Greek Civil War

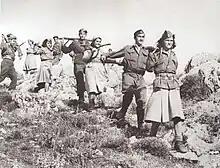
ELAS guerrillas

The Greek landscape was favourable to guerrilla operations, and by 1943, the Axis forces and their collaborators were in control only of the main towns and connecting roads, leaving the mountainous countryside to the resistance. EAM-ELAS in particular controlled most of the country's mountainous interior, while EDES was limited to Epirus and EKKA to eastern Central Greece. By early 1944, ELAS could call on nearly 25,000 fighters, with another 80,000 working as reserves or logistical support. EDES had roughly 10,000 members, and EKKA had under 10,000.